LGBTQ representation in children's television

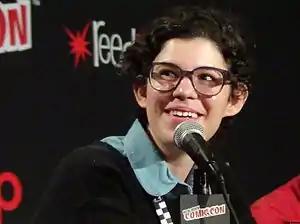
Rebecca Sugar, a creator devoted to creating LGBT children's media, speaking at New York Comic Con 2014

LGBT representation in children's television is representation of LGBT topics, themes, and people in television programming meant for children. LGBT representation in children's programming was often uncommon to non-existent for much of television's history up to the 2010s, but has significantly increased since then.